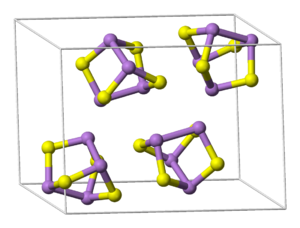
Le réalgar est une espèce minérale, composée de sulfure d'arsenic de formule As₄S₄.